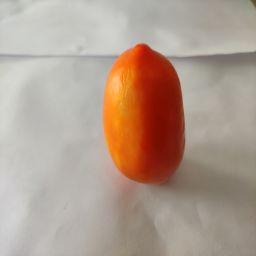
Crop: Tomato
Quality: Ripe